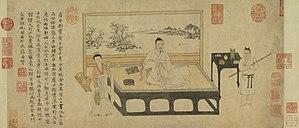
La peinture de lettrés, ou peinture lettrée, est un style de peinture chinoise réalisé par des lettrés. Ce type de peinture apparait sous diverses formes au Xᵉ siècle dont une École du Nord. Il se stabilise dès la fin de la dynastie Yuan, pour trouver sa forme classique avec le lettré artiste Dong Qichang, sous le nom d'École du Sud.